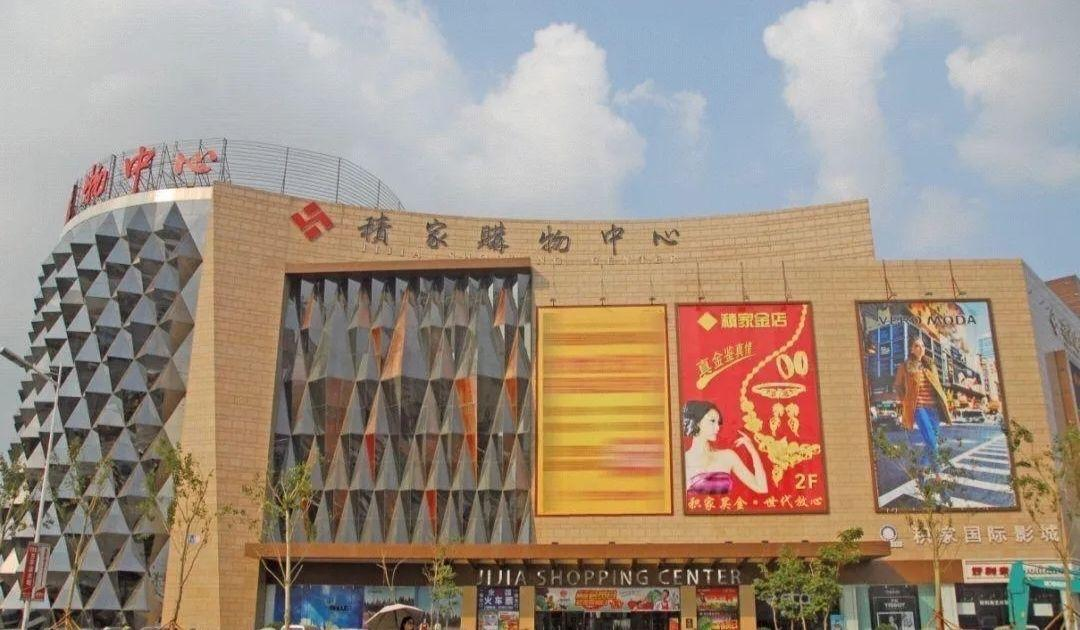
地标名称：积家购物中心
所在城市：沈阳市·沈北新区